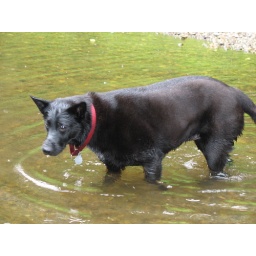
we were tossing cheese in the water for the dogin the river at the incredible dog park in northampton